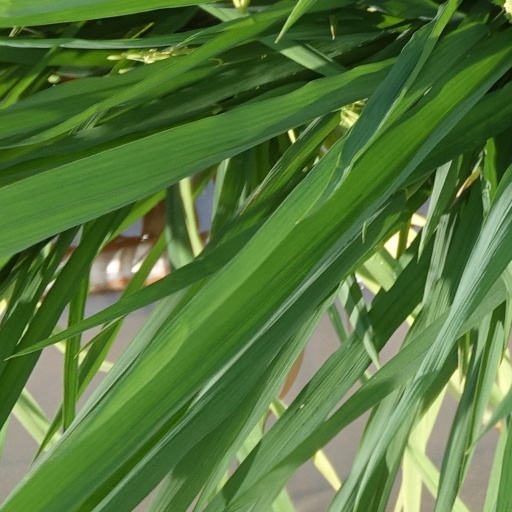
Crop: rice